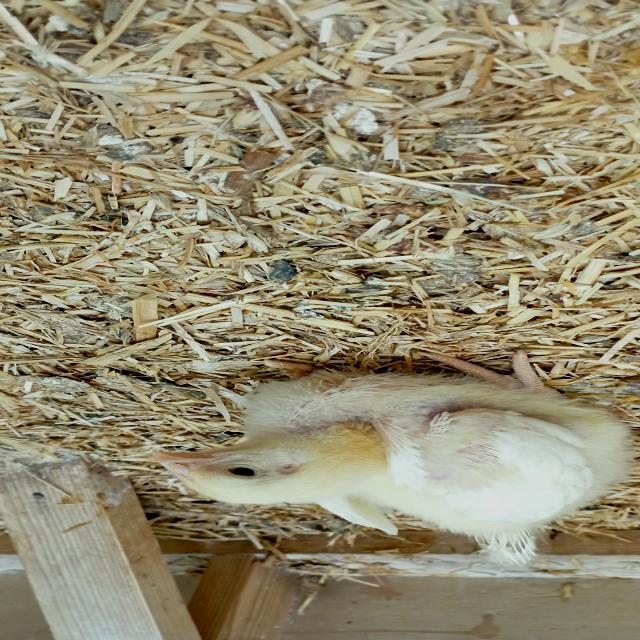
Weight: 323 g